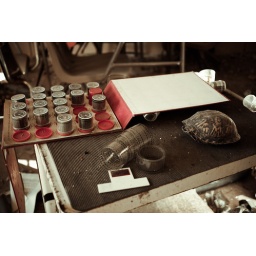
Dead turtle friend is in animal heaven with fox and squid friends